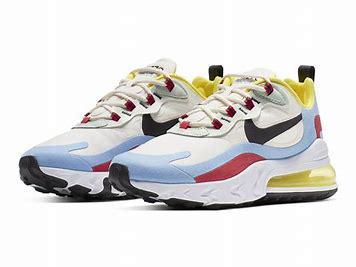
Brand: Nike
Model: Air Max 270 React